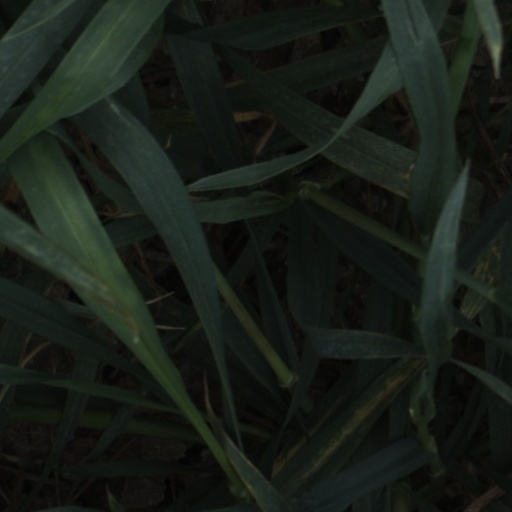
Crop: wheat